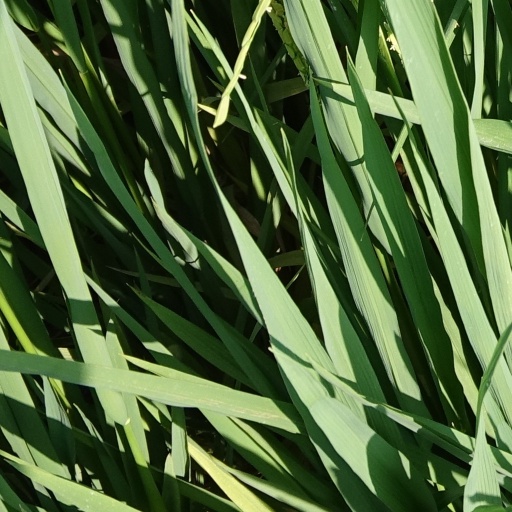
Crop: rice